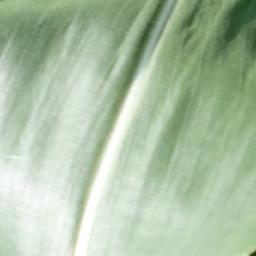
Label: Corn___healthy